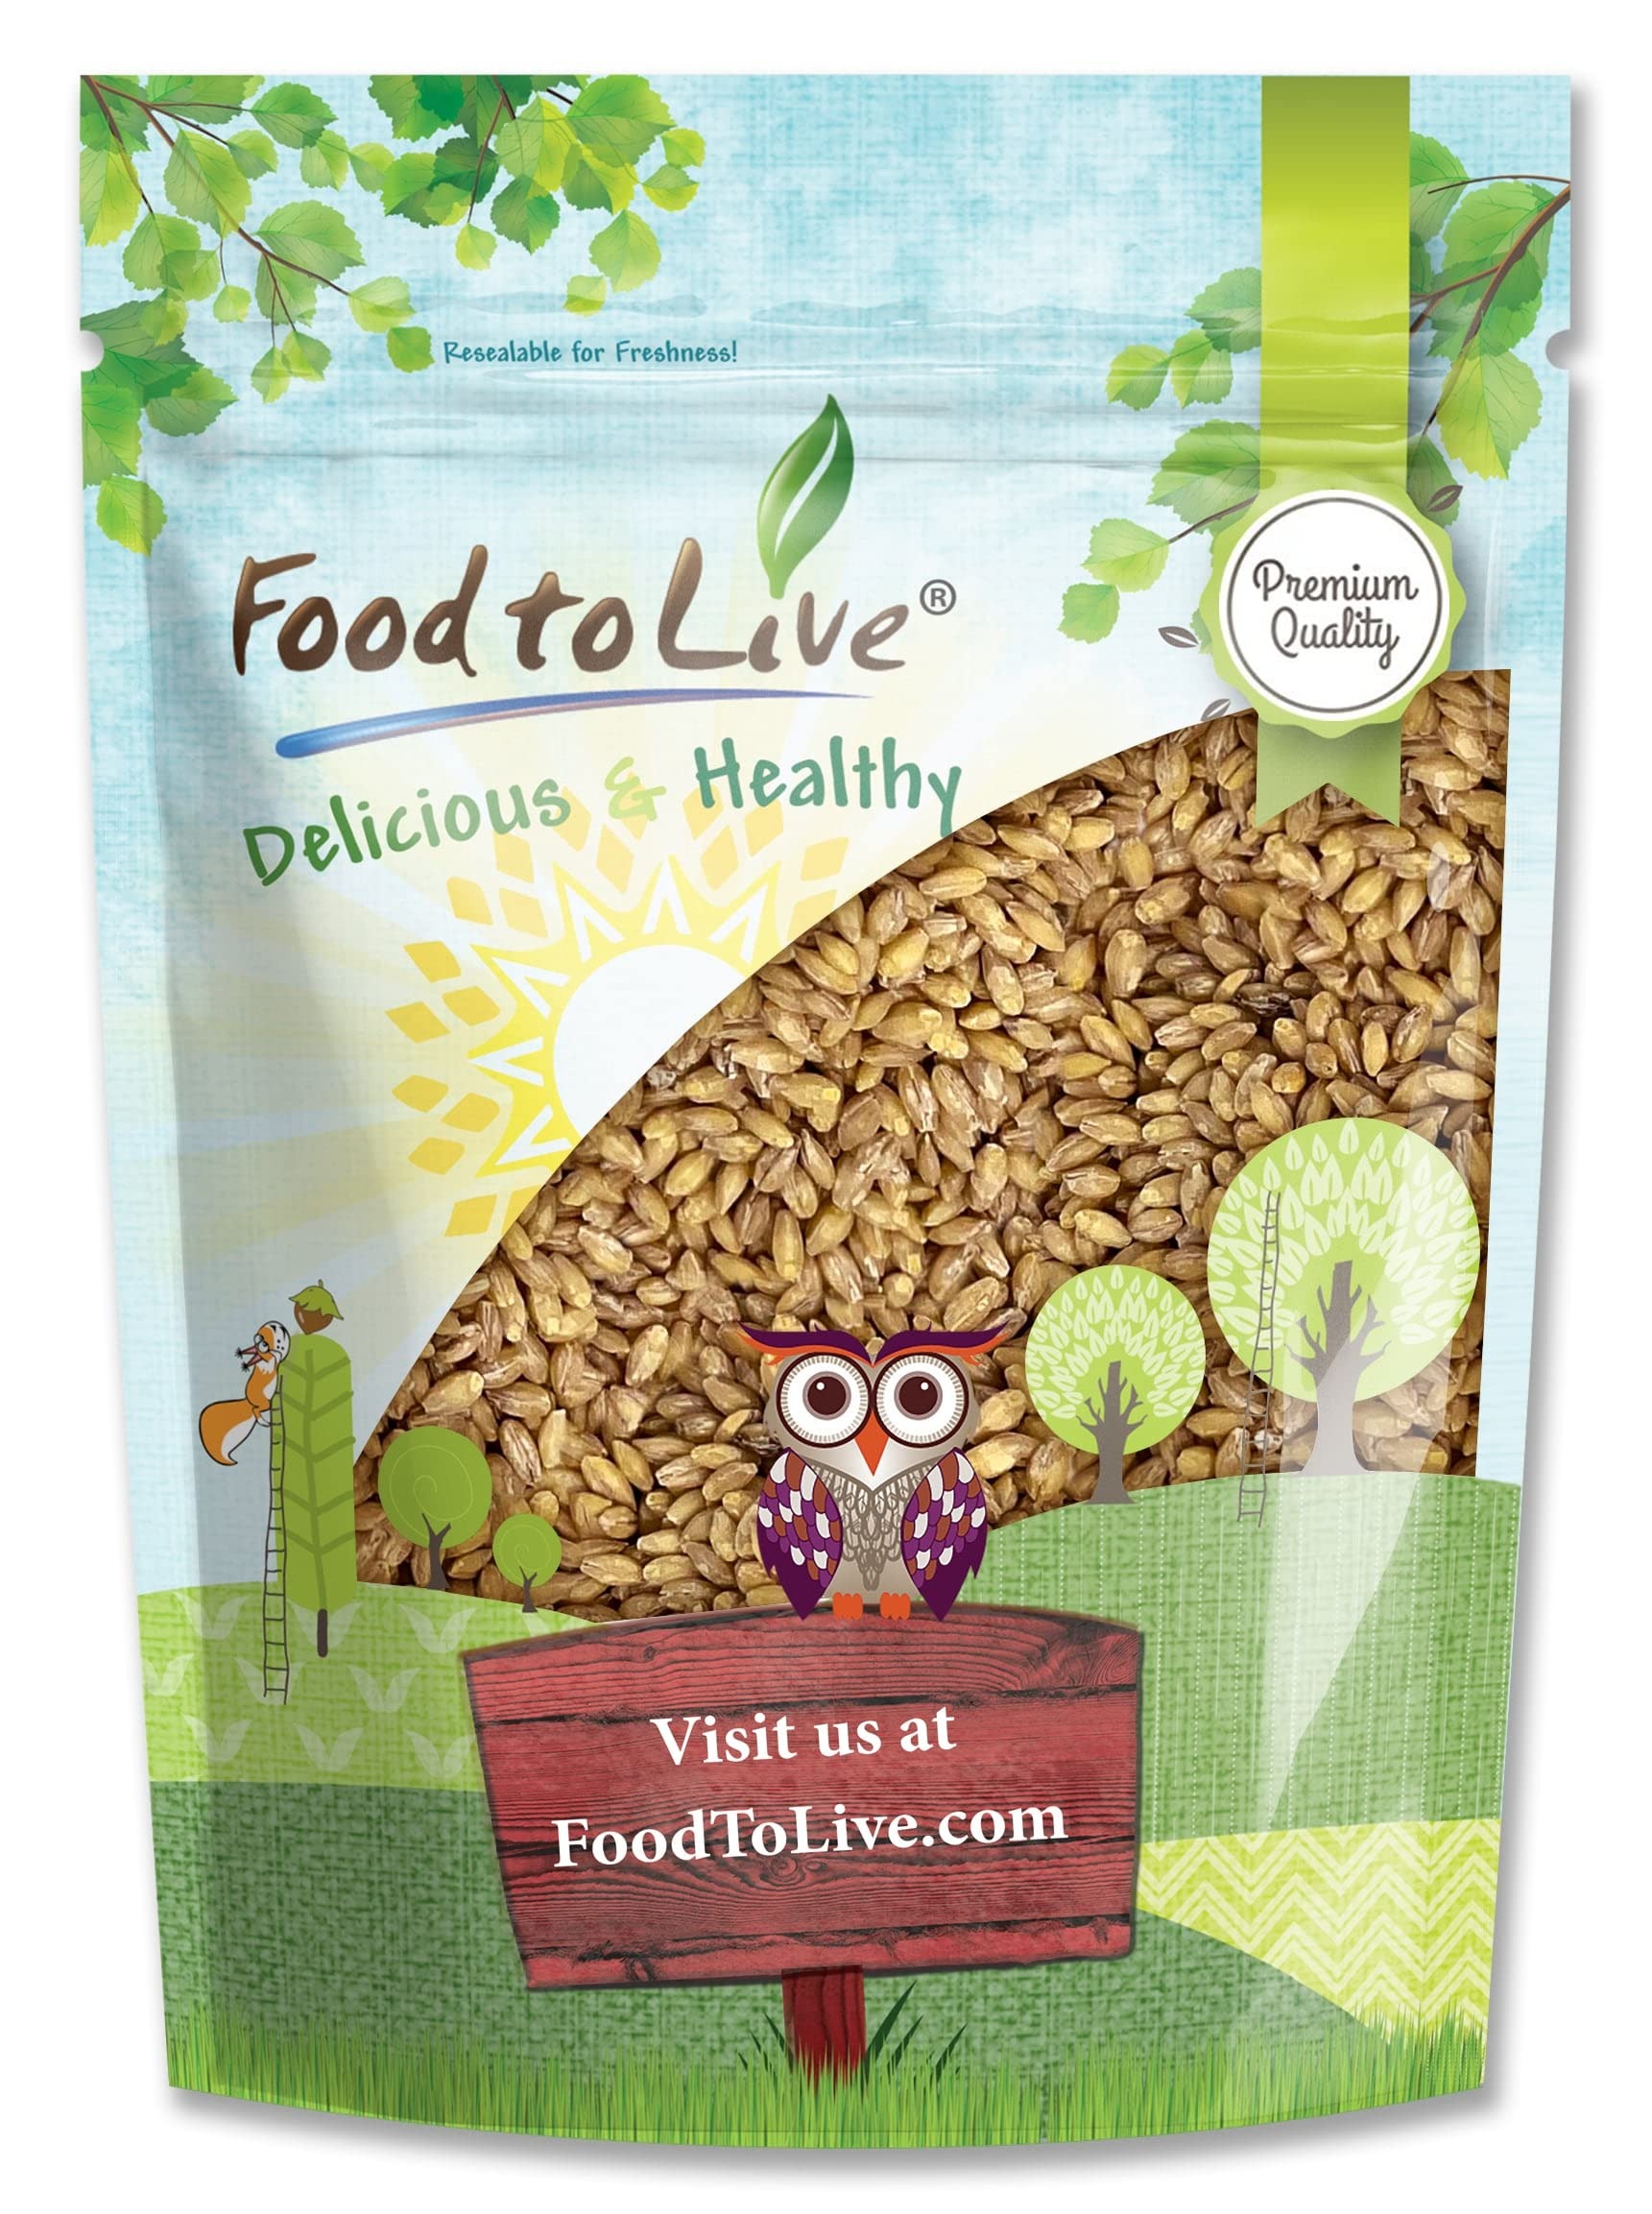
Item Name: Food to Live Hulled Barley Grain, 3 Pounds - 100% Whole Grain, Vegan, Great for Home Baking, Brewing, Grinding. Rich in Selenium, Fiber. Perfect for Chili, Hot Cereal, Soup. Bulk Seeds. Made in USA
Bullet Point 1: ✔️ 100% WHOLE GRAINS OF PREMIUM QUALITY: Hulled Barley by Food to Live is a premium quality whole grain product. Moreover, it is Raw and suitable for vegans.
Bullet Point 2: ✔️ HIGHLY NUTRITIOUS: Being a whole grain, Hulled Barley is a great source of valuable minerals, including Magnesium, Phosphorus, Potassium, Calcium, Manganese, Selenium, Niacin, Folate, and Copper. Moreover, it is high in fiber and Vitamins A and E.
Bullet Point 3: ✔️ VERSATILE & DELICIOUS: Hulled Barley has a chewy texture and a nutty flavor. Use it for chilis, stews, pilaf, stir-fries, casseroles, soups, protein bowls, and salads. Moreover, use Hulled Barley for baking by grinding it into flour at home; or brewing beer by “malting” barley berries.
Bullet Point 4: ✔️ PRODUCT OF USA: Hulled Barley by Food to Live has been produced and packaged in the USA. It is cholesterol-free and low in fat.
Bullet Point 5: ✔️ GREAT STORAGE LIFE: Consider shopping Hulled Barley in bulk, as it is a budget-friendly option. It’s storage time is up to 2 years.
Product Description: Food to Live Hulled Barley is a whole grain product, in which the outer indigestible husk is removed, and the rest of the grain remains intact. Another barley variety you may have heard of is Pearl Barley; this type is processed by removing an additional fiber-rich bran from Hulled Barley. Although Hulled and Pearled barley taste very similar, the former is more versatile and nutrient dense.<br><br> Nutritional Value of Hulled Barley<br><br> Whole Grain Barley is an incredible source of fiber, Magnesium, Phosphorus, Potassium, and Calcium. It is also rich in Manganese, Selenium, Niacin, Folate, and Copper, not to mention Vitamins A and E. Moreover, Hulled Barley grain is cholesterol-free and is low in fat. <br><br> Culinary Uses <br><br> While Hulled Barley has a chewier texture and nuttier taste than Pearl Barley, it serves as a neutral base in many recipes. It tastes delicious in soups, casseroles, stir-fries, stews, chili, pilafs, and salads. It is also a great swap for your morning oatmeal. Use Hulled Barley for baking as it is perfect for home grinding. Withal, you can “malt” barley by soaking it several times and then heat-drying immediately once it starts germinating. Use malted barley for brewing beer as well as making candies, milkshakes, and vinegar.<br><br> Cooking Instructions<br><br> Stovetop method: <br> 1.Take Hulled Barley and water in the ratio of 1:3. <br> 2.Season with salt and bring it to boil over high heat in a medium saucepan.<br> 3.Turn to low heat. Continue simmering until all the liquid is absorbed and barley is tender and has a slightly chewy texture (about 45 - 50 minutes).<br><br> Instant pot:<br> 1.Place 1 cup of Hulled Barley, 3 cups of water in the instant pot, add salt, and a little oil.<br> 2.Close the lid and set the instant pot to high pressure for 25-30 minutes.
Value: 48.0
Unit: Ounce

Price: 20.62